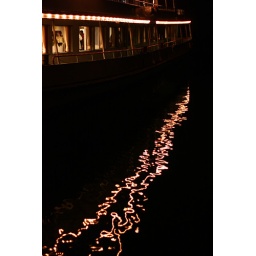
Christmas market on a ship in the harbour of Konstanz, Germany